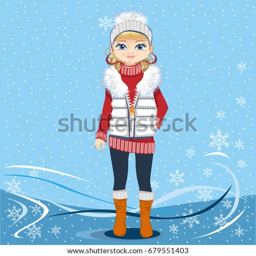
pretty girl on a winter background .